George Bare

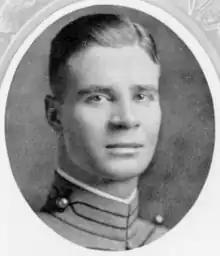
At West Point in 1920

George Huston Bare (January 5, 1899 – May 26, 1981) was an American modern pentathlete. He competed at the 1924 Summer Olympics.